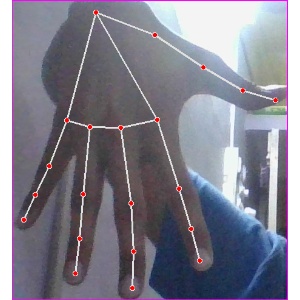
अक्षर: ढ